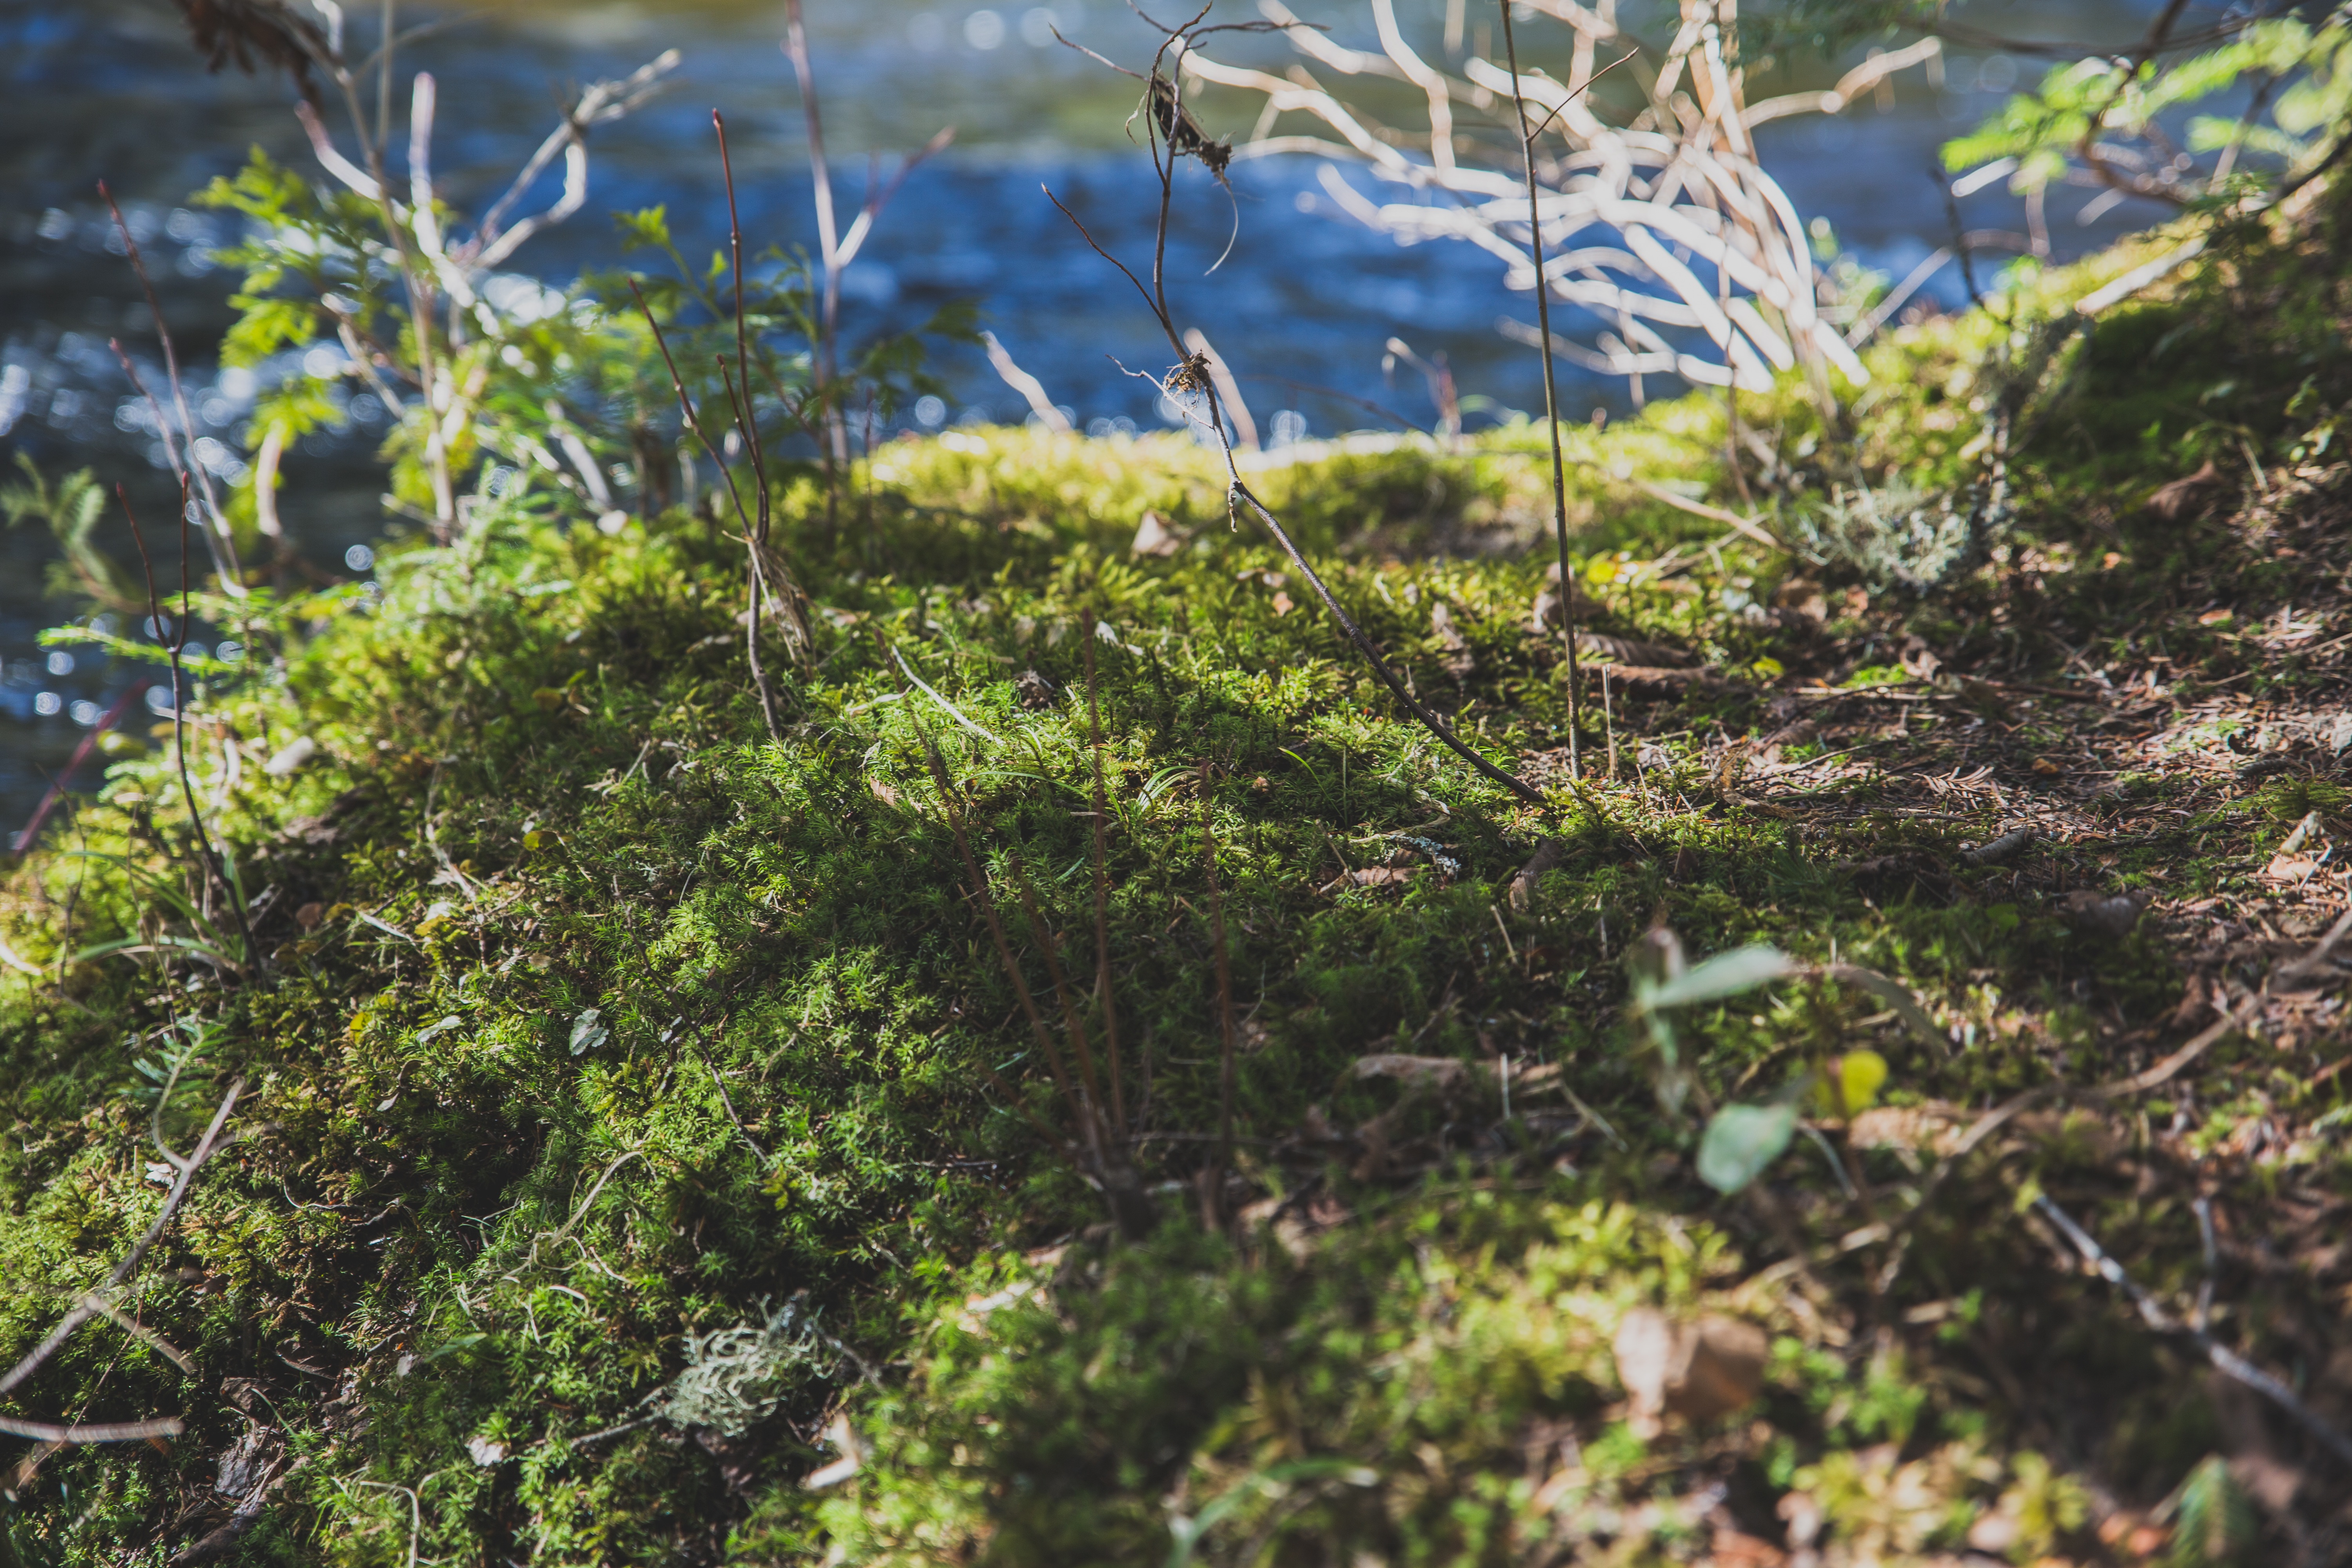
tree, forest, branch, plant, leaf, flower, moss, evergreen, botany, flora, vegetation, shrub, rainforest, woodland, ecosystem, woody plant, land plant